Tripura Baptist Christian Union

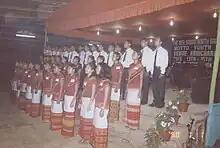
Choir group from Mandwi Baptist Circle, Sadar North Baptist Association (SNBA)

The state government of Tripura accused the organization of lending support to separatist NLFT rebels.